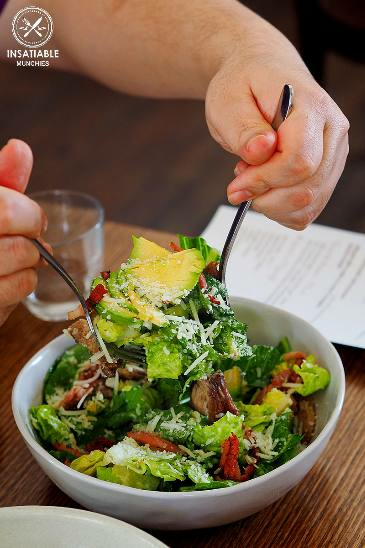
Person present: No